1890s

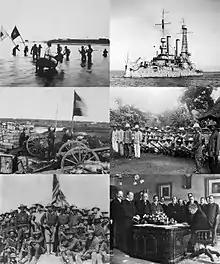
Spanish–American War

The Wounded Knee Massacre in South Dakota on December 29, 1890, when 365 troops of the US 7th Cavalry, supported by four Hotchkiss guns, surrounded an encampment of Miniconjou (Lakota) and Hunkpapa Sioux (Lakota) near Wounded Knee Creek, South Dakota. The Army had orders to escort the Sioux to the railroad for transport to Omaha, Nebraska. One day earlier, the Sioux had been cornered and agreed to turn themselves in at the Pine Ridge Agency in South Dakota. They were the last of the Sioux to do so. In the process of disarming the Sioux, a deaf tribesman named Black Coyote could not hear the order to give up his rifle and was reluctant to do so. A scuffle over Black Coyote's rifle escalated into an all-out battle, with those few Sioux warriors who still had weapons shooting at the 7th Cavalry, and the 7th Cavalry opening fire indiscriminately from all sides, killing men, women, and children, as well as some of their own fellow troopers. The 7th Cavalry quickly suppressed the Sioux fire, and the surviving Sioux fled, but US cavalrymen pursued and killed many who were unarmed. By the time it was over, about 146 men, women, and children of the Lakota Sioux had been killed. Twenty-five troopers also died, some believed to have been the victims of friendly fire as the shooting took place at point-blank range in chaotic conditions. Around 150 Lakota are believed to have fled the chaos, with an unknown number later dying from hypothermia. The incident is noteworthy as the engagement in military history in which the most Medals of Honor have been awarded in the military history of the United States. This was the last tribe to be invaded which broke the backbone of the American Indian Wars and the American Frontier.